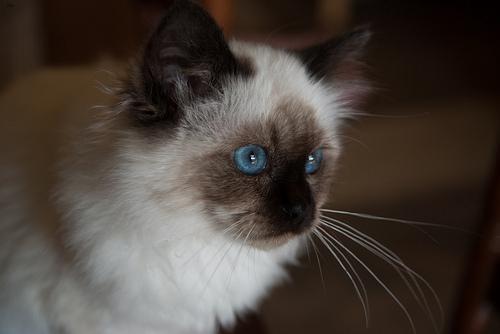
Birman